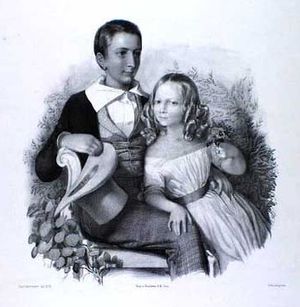
Edvard Fortling
Litografi af Frederik Christian Carl August af Slesvig-Holsten-Sønderborg-Augustenborg og Louise Caroline Henriette Auguste (før 1875)
Christian Edvard Fortling var en dansk litograf.